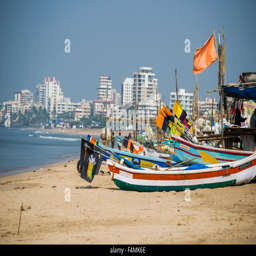
colorful wooden fishing boats lying on the sand at beach , the skyline of modern white buildings in the distance